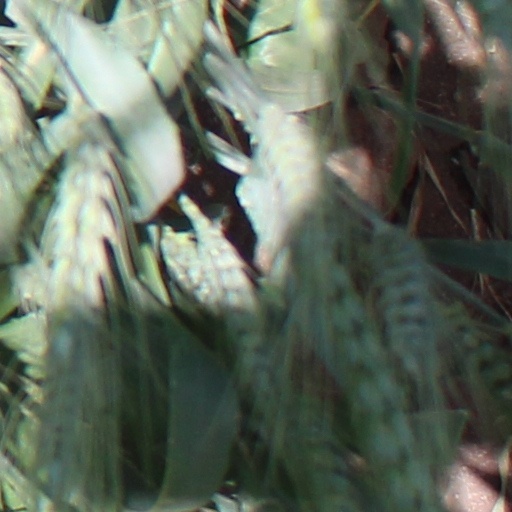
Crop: wheat